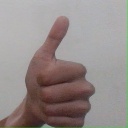
अक्षर: थ